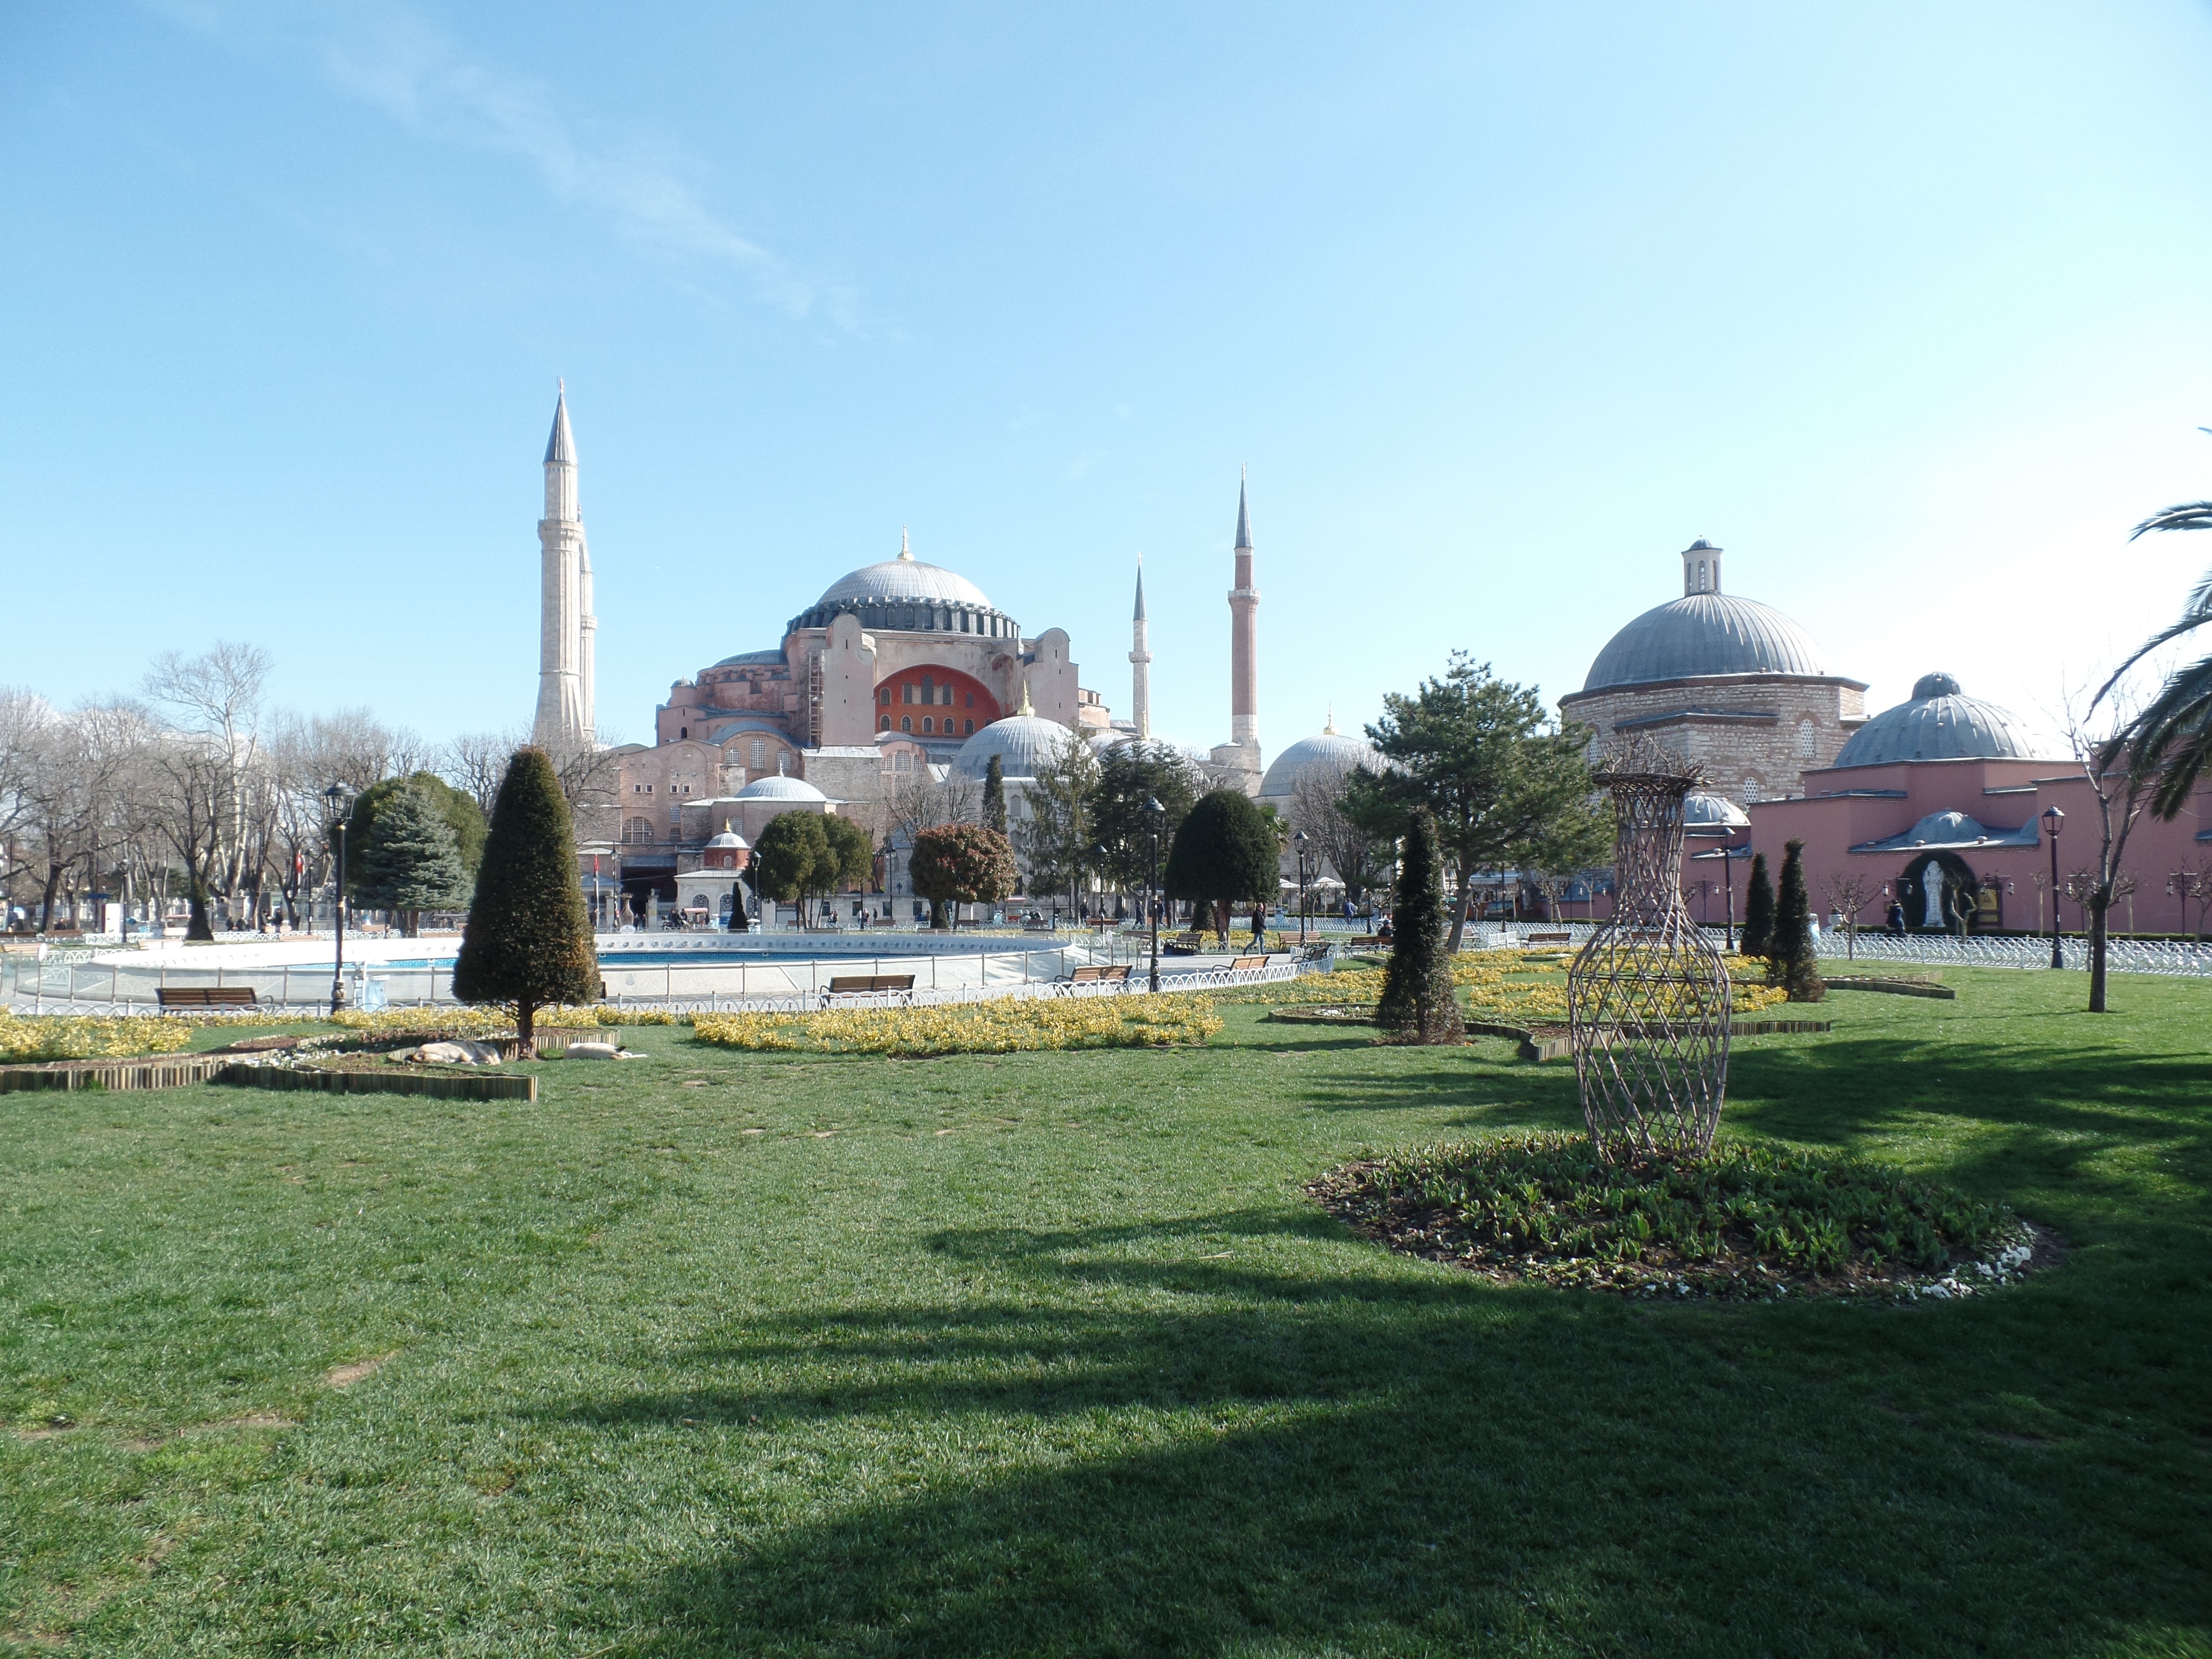
lawn, palace, city, park, place of worship, istanbul, mosque, town square, estate, hagia sophia, human settlement, sehendw rdigkeit